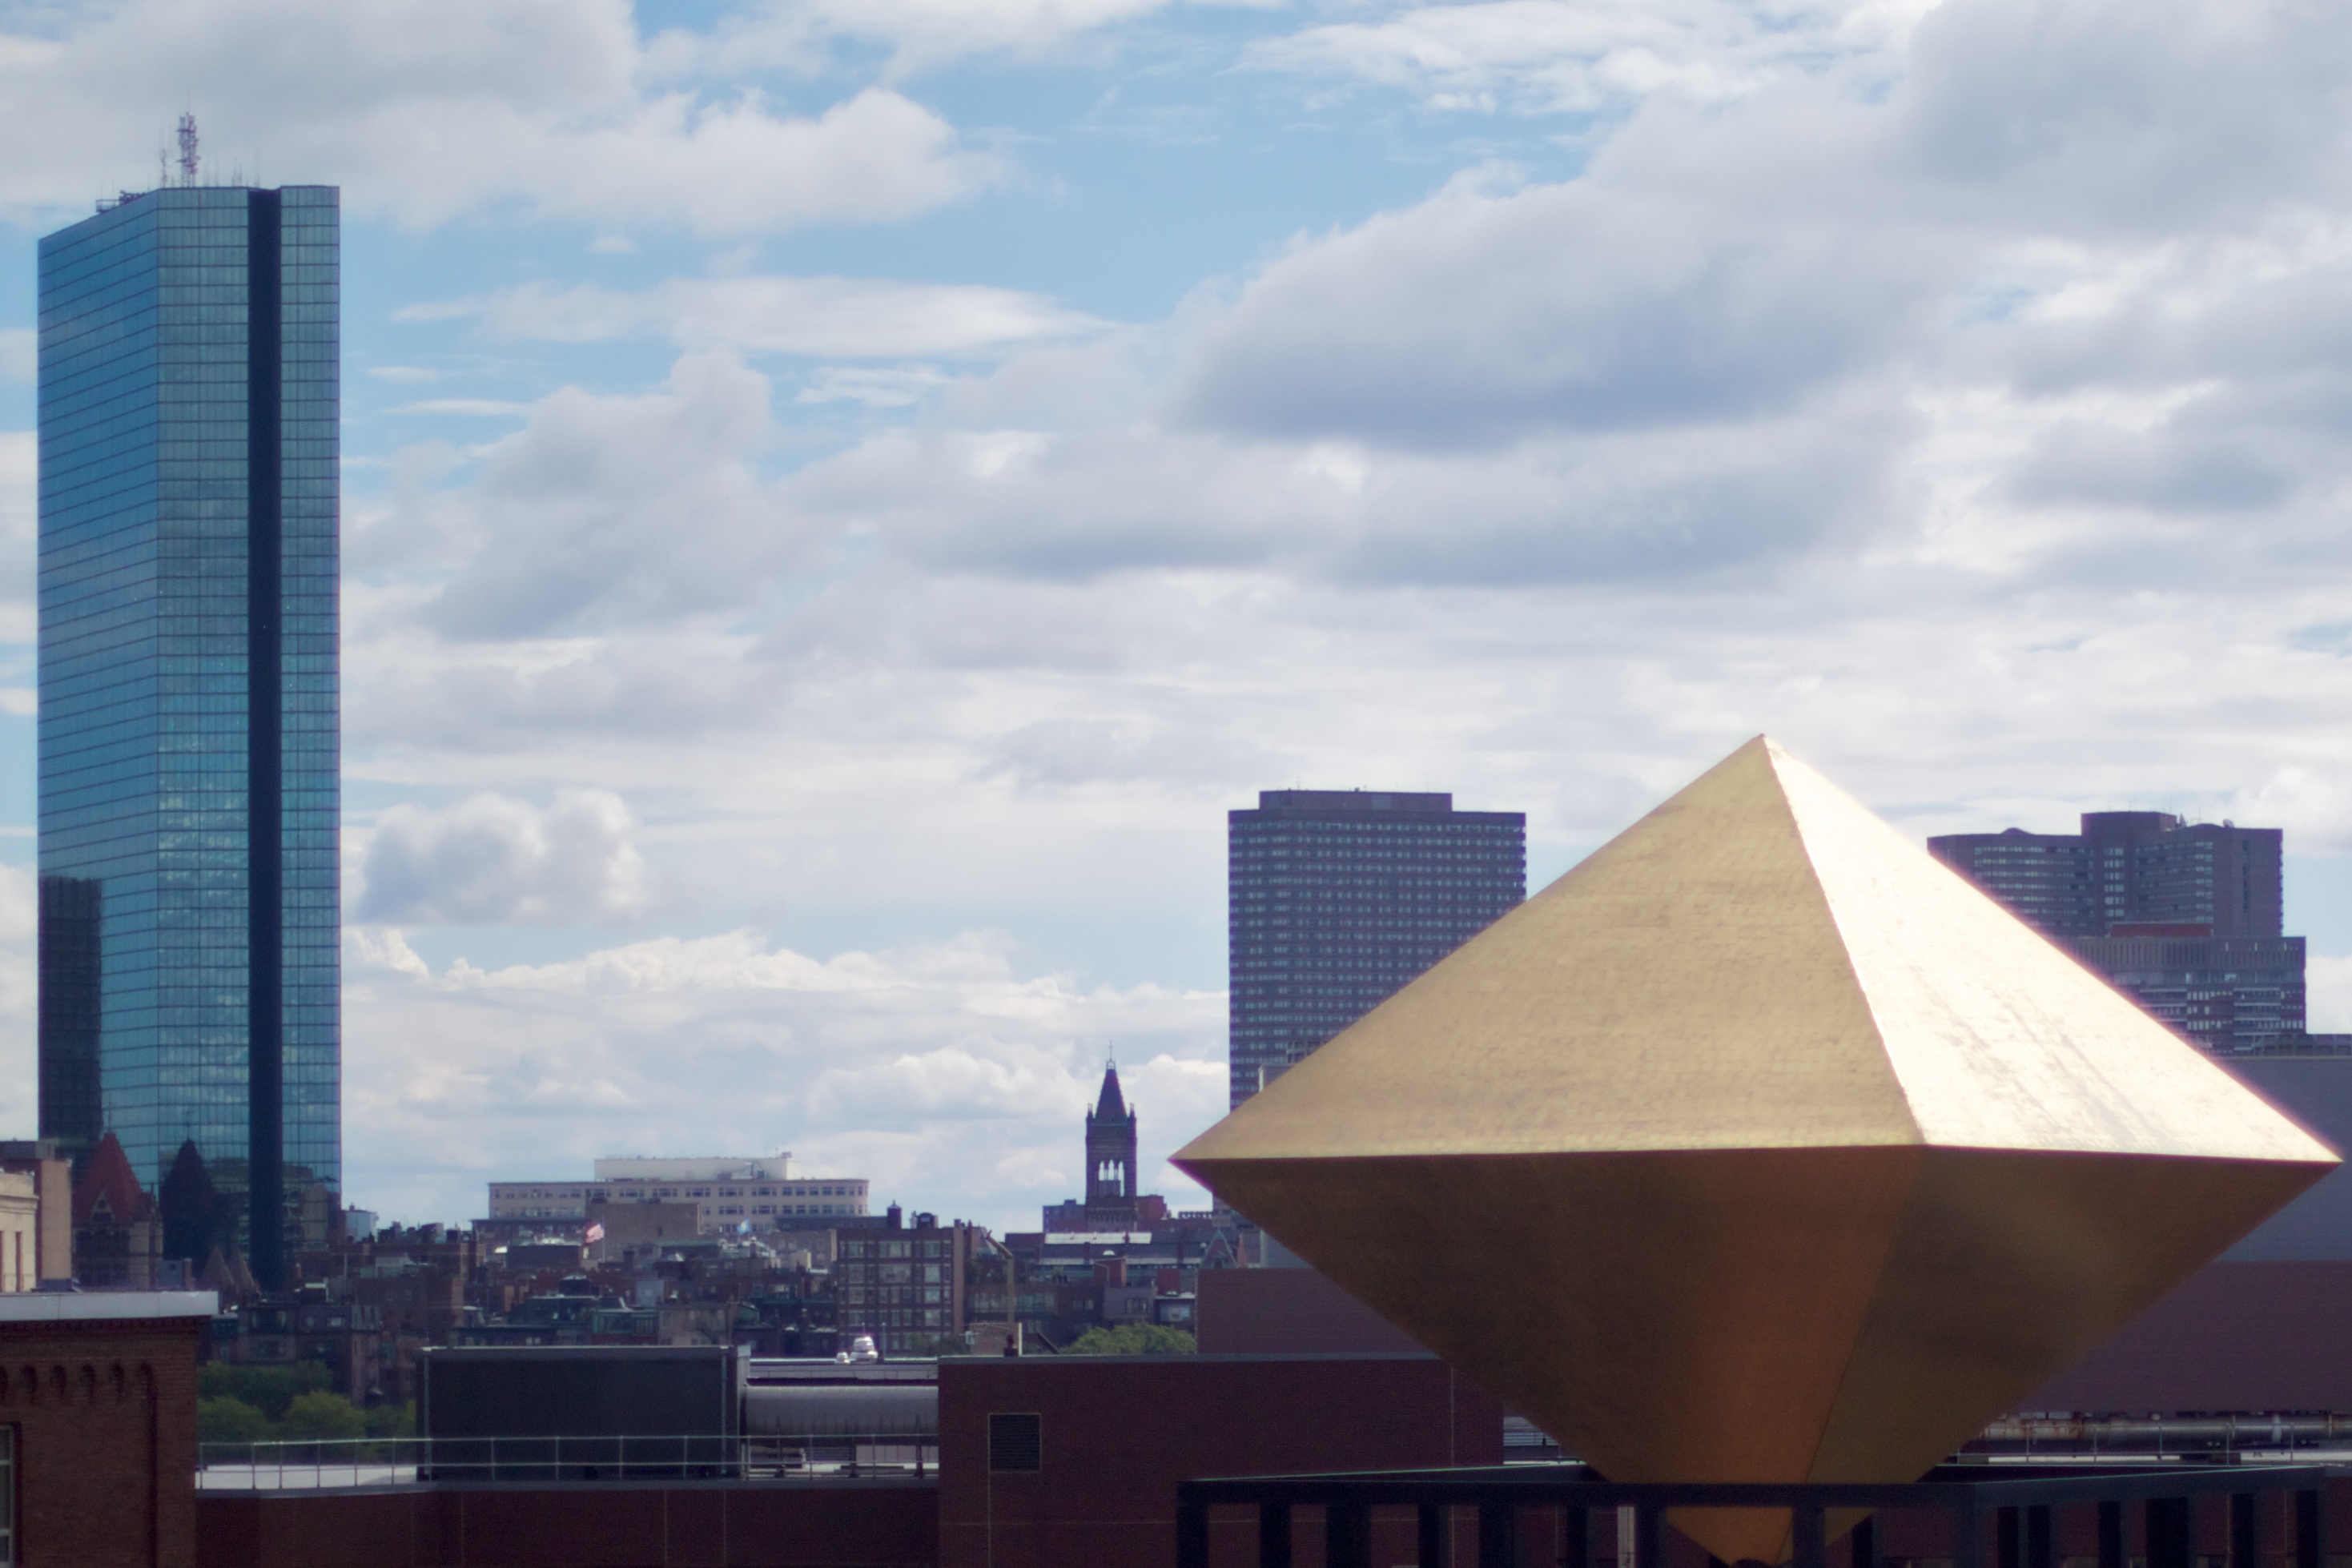
architecture, sky, skyline, city, skyscraper, monument, cityscape, downtown, tower, landmark, tower block, boston, shape, mit, human settlement